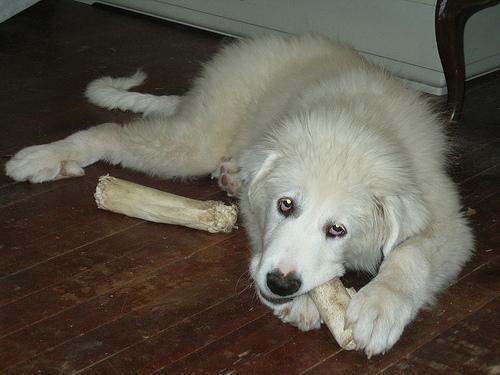
Great_Pyrenees